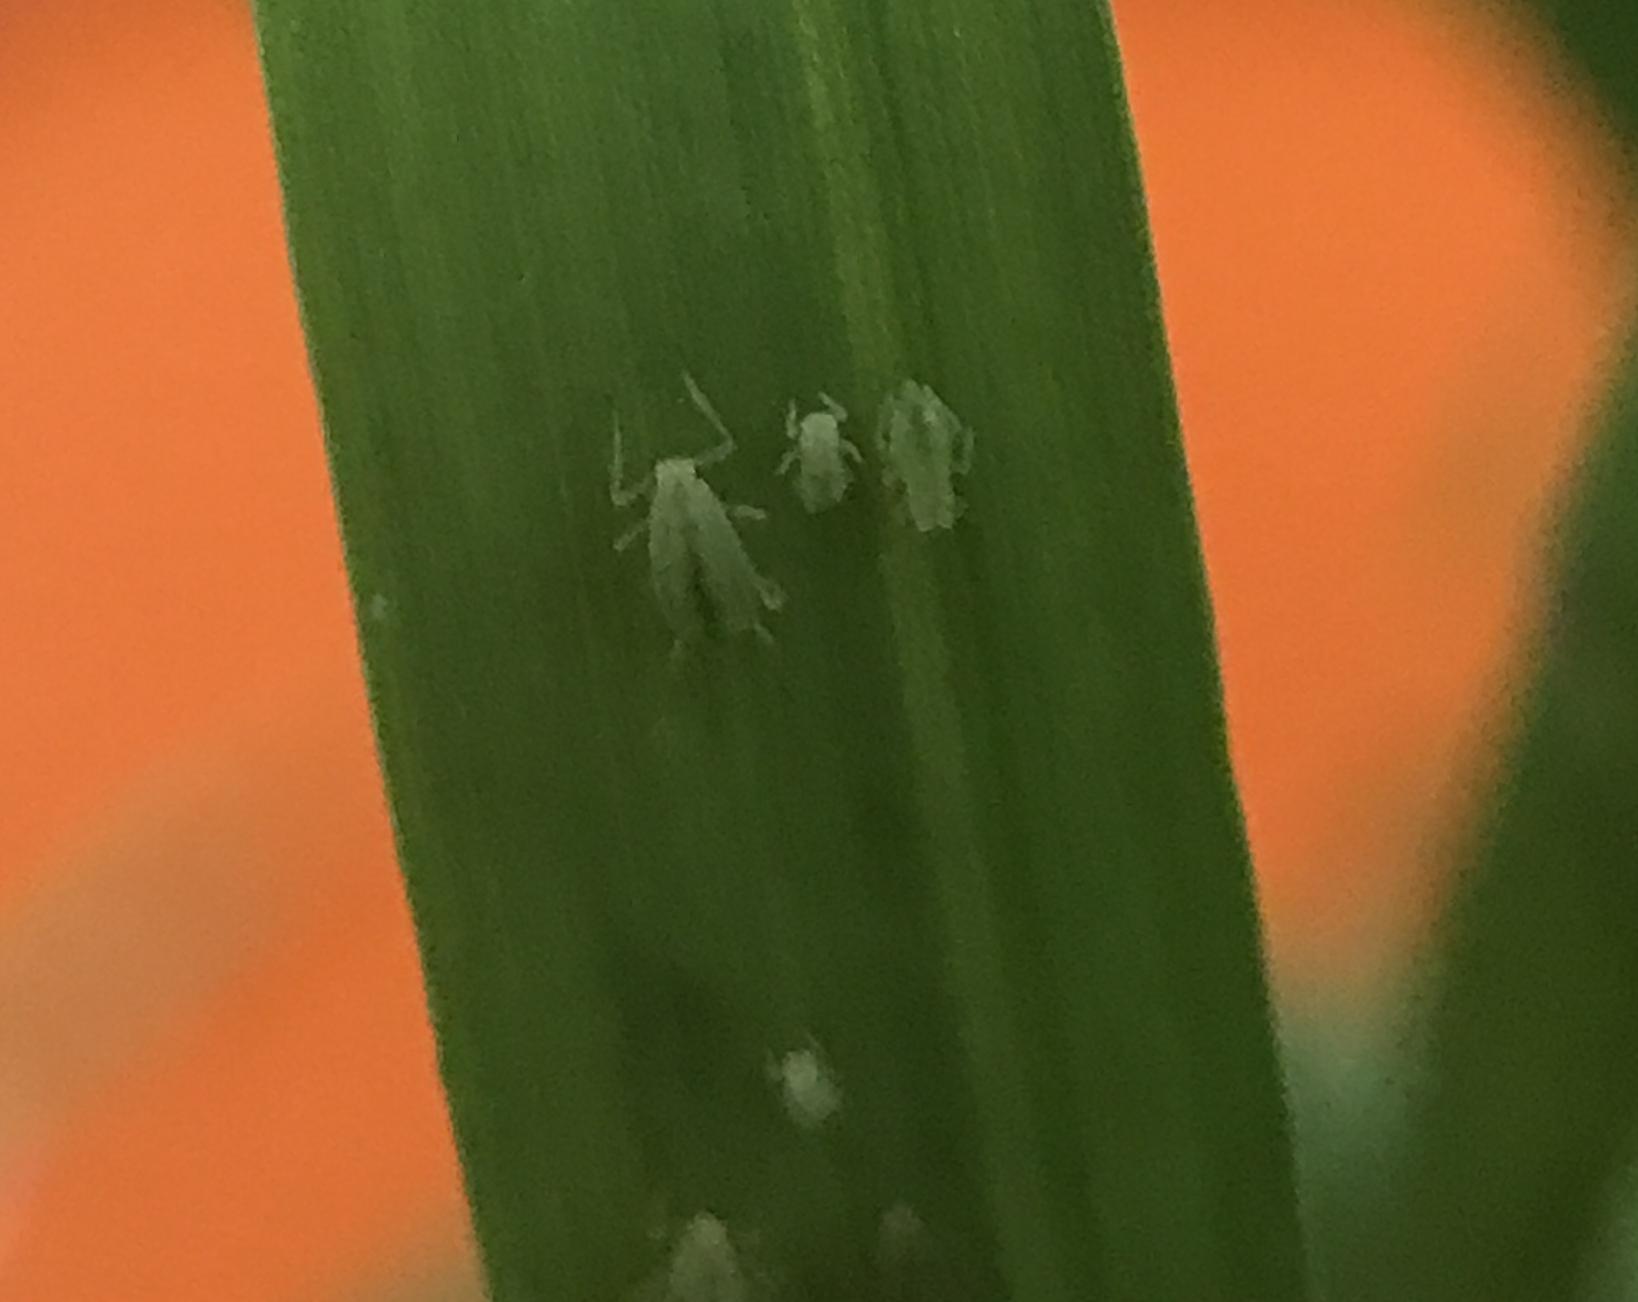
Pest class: rose_grain_aphid